7th Empire Awards

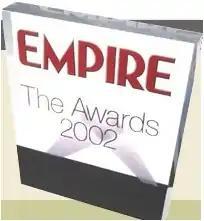
The logo for the 7th Empire Awards

The 7th Empire Awards ceremony, presented by the British film magazine "Empire", honored the best films of 2001 and took place on 5 February 2002 at The Dorchester Hotel in London, England. During the ceremony, "Empire" presented Empire Awards in eight categories as well as three honorary awards. The honorary Independent Spirit Award was first introduced this year. English comedian Phill Jupitus hosted the show for the first time.